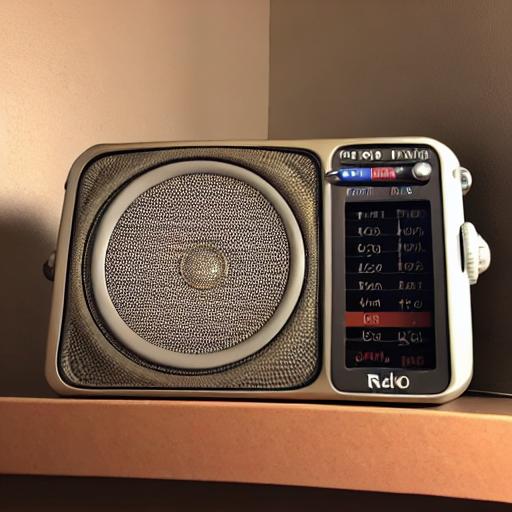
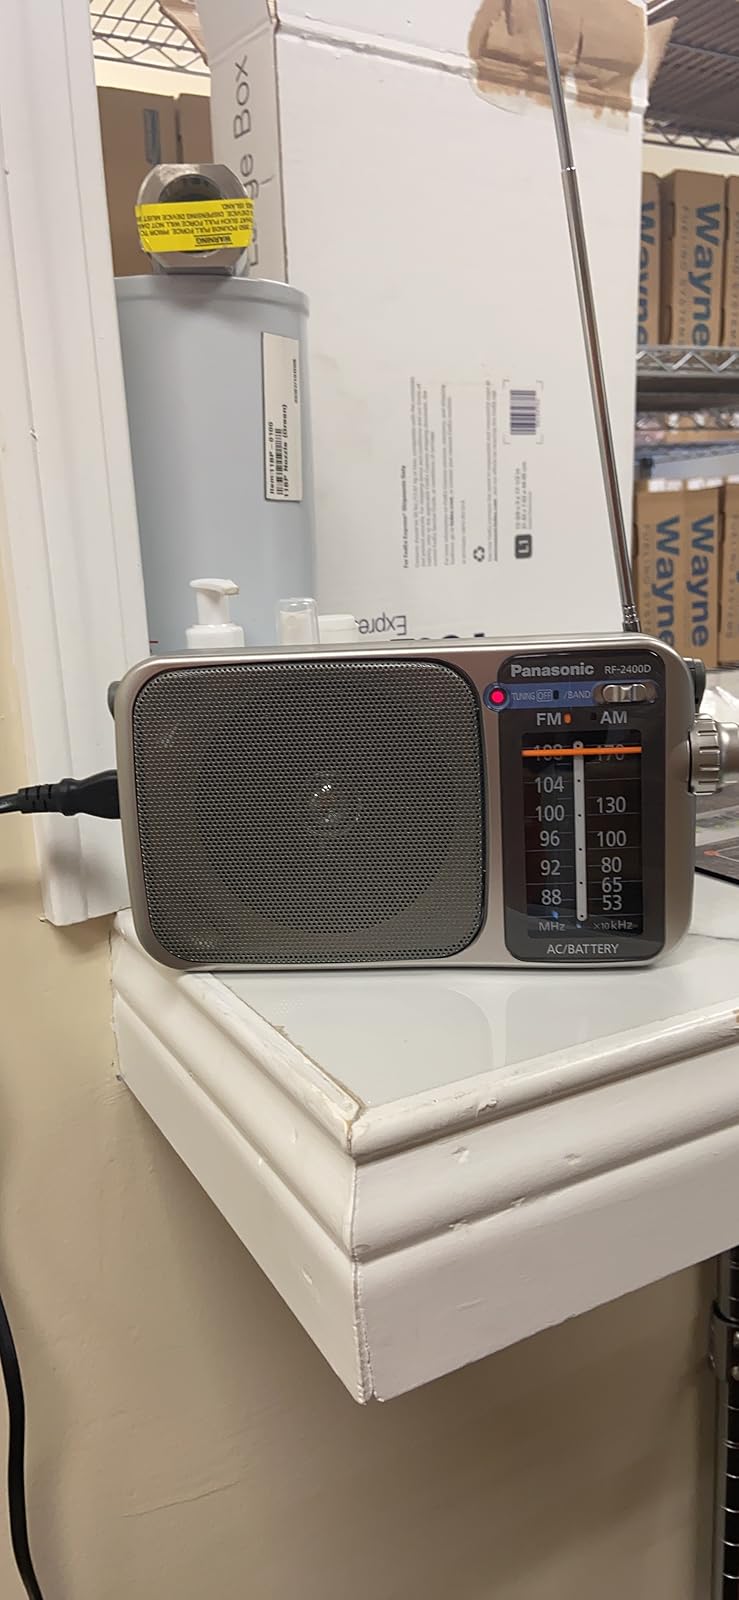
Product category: radio
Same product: no